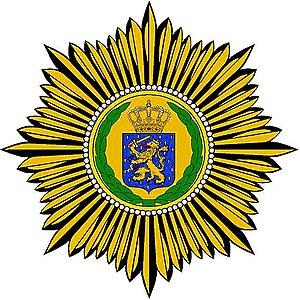
Le massacre de Rawagede a été commis le 9 décembre 1947 par l’Armée royale des Indes néerlandaises dans le village de Rawagede, dans le kabupaten de Karawang, dans la province indonésienne de Java occidental. Selon le Comité Nederlandse Ereschulden, 431 hommes auraient été assassinés à Rawagede. En 1969, le gouvernement néerlandais ne reconnaissait que 150 morts.